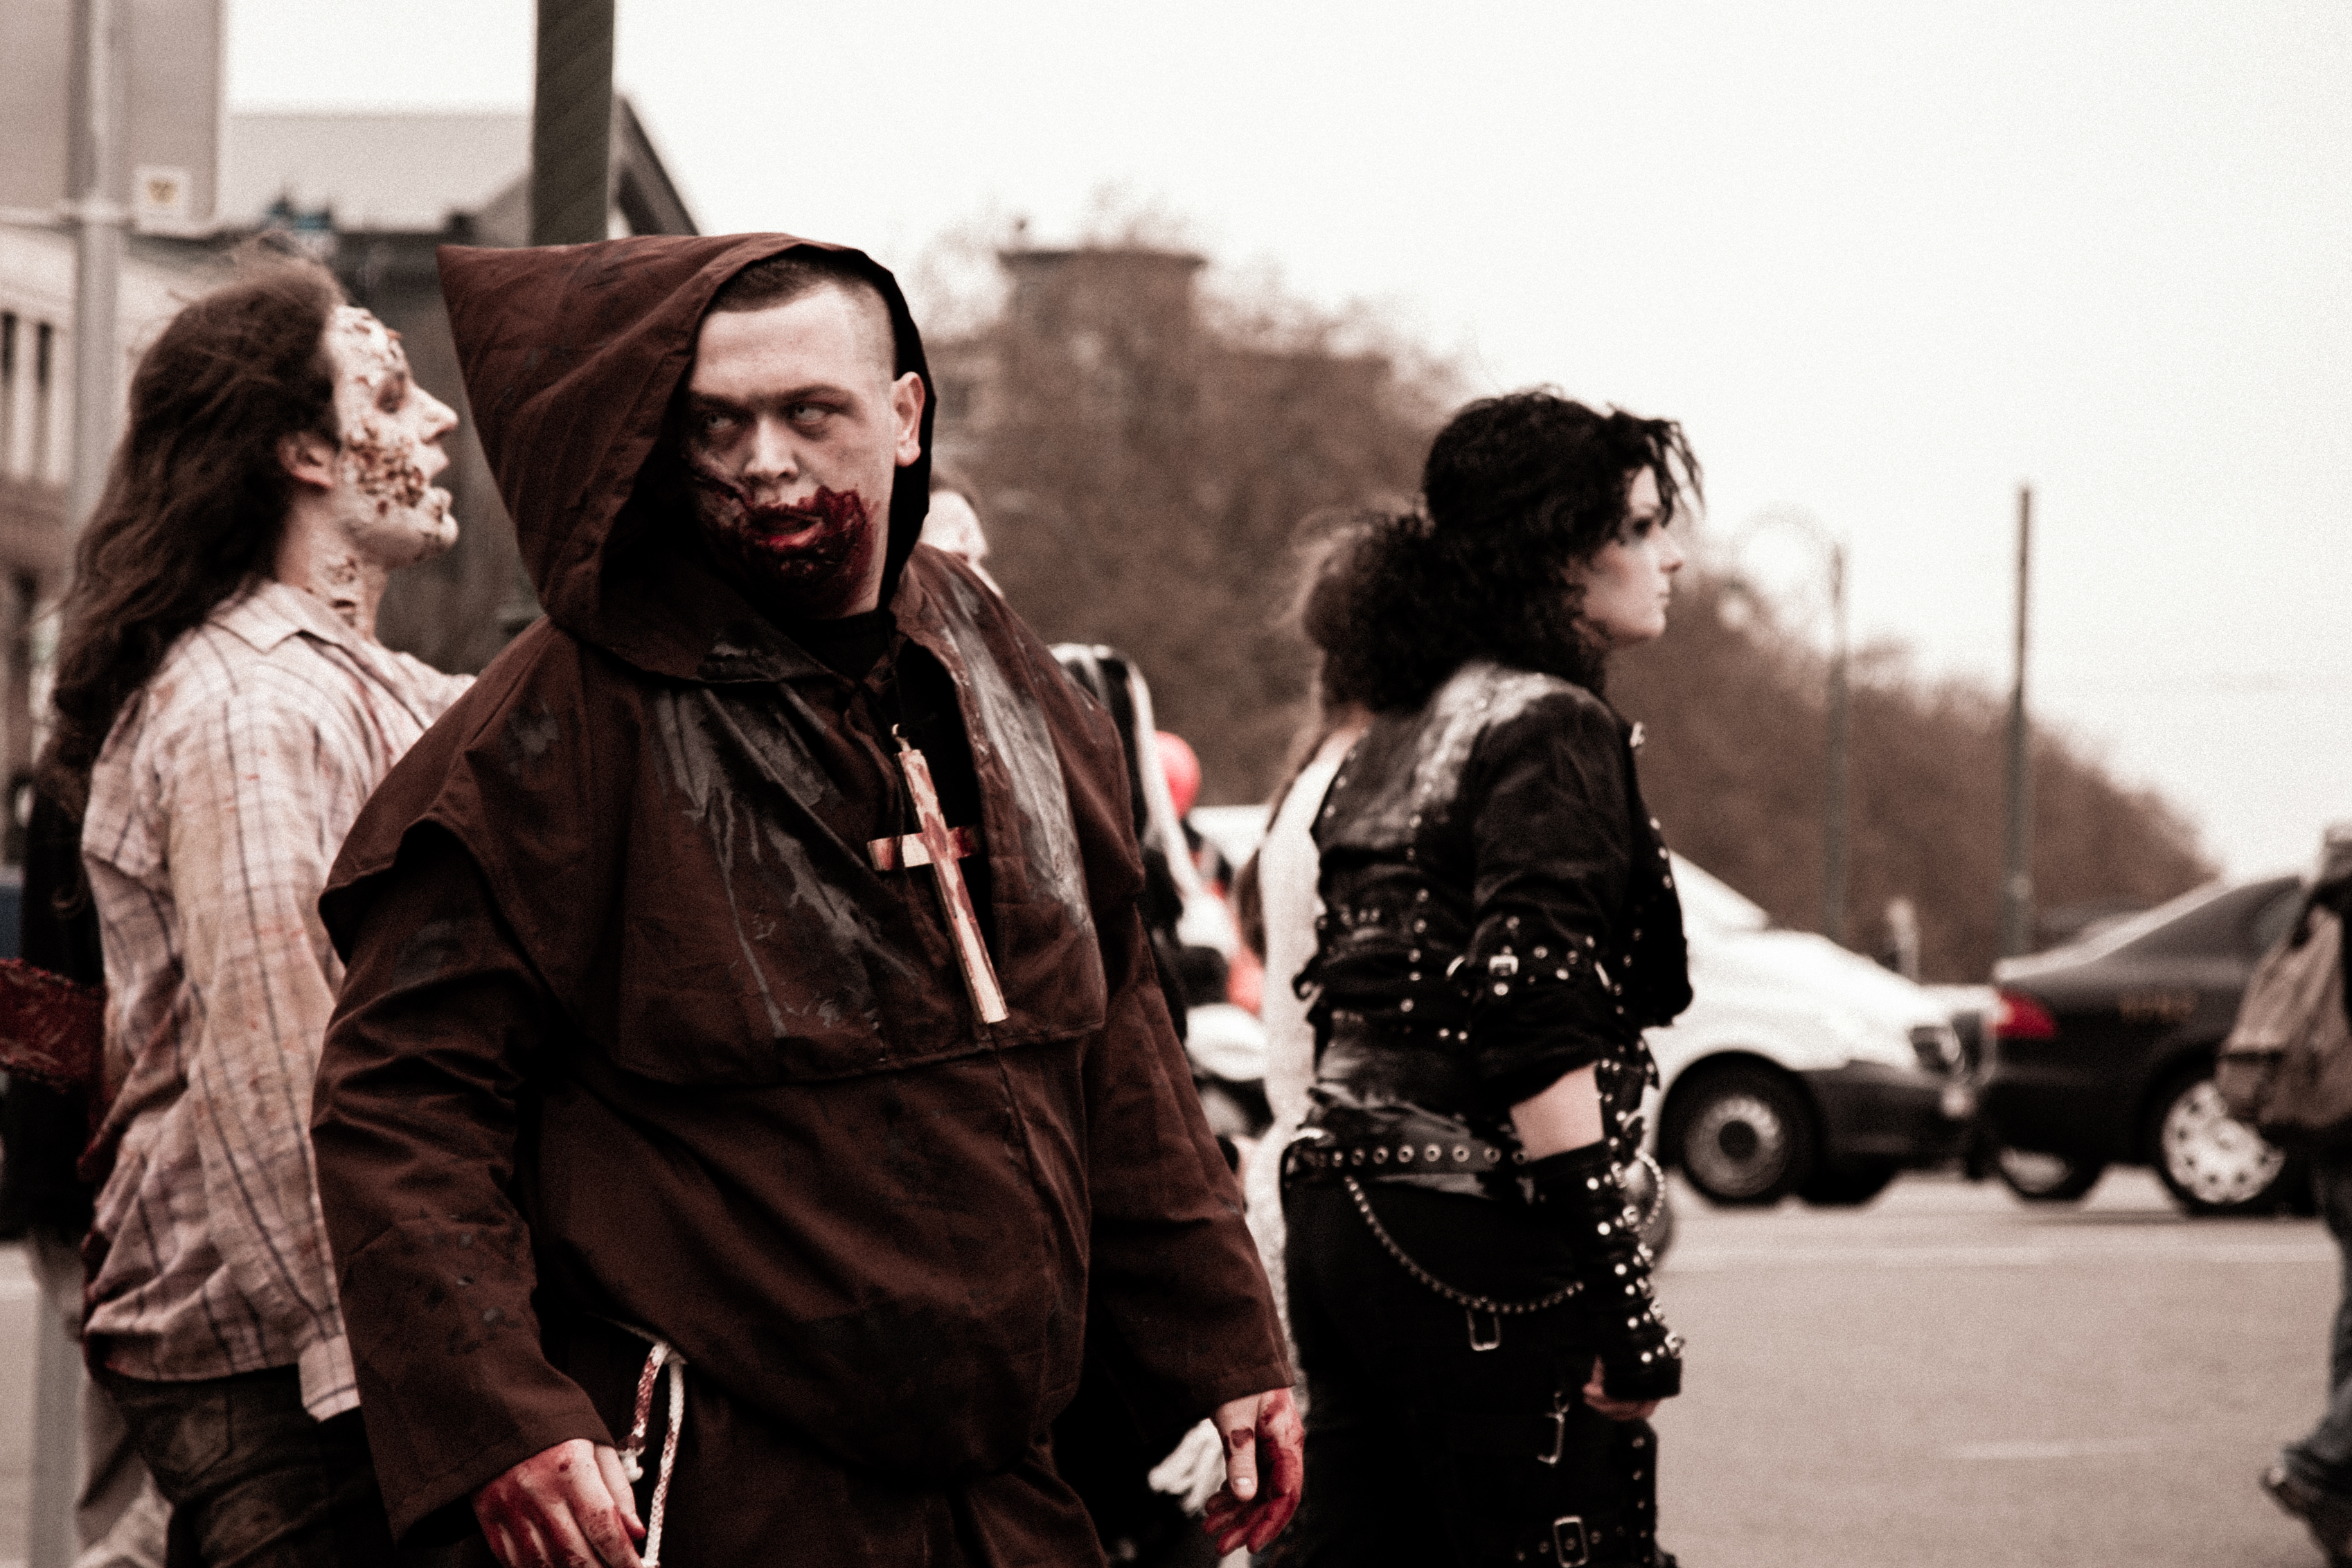
people, road, street, film, crowd, clothing, black, parade, festival, brussels, 2012, fantastic, zombie, bifff, internationnal, zombieday, costume